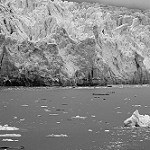
Label: B & W